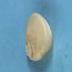
Maize quality: Good